Human bonding

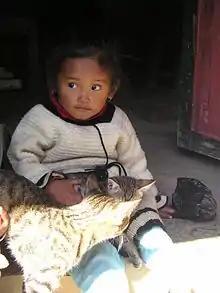
A child bonding with a cat. Human to animal contact is known to reduce the physiological characteristics of stress.

The "human–animal bond" can occur between people and domestic or wild animals; be it a cat as a pet or birds outside one's window. The phrase "Human-Animal Bond" also known as HAB began to emerge as terminology in the late 1970s and early 1980s. Research into the nature and merit of the human–animal bond began in the late 18th century when, in York, England, the Society of Friends established The Retreat to provide humane treatment for the mentally ill. By having patients care for the many farm animals on the estate, society officials theorized that the combination of animal contact plus productive work would facilitate the patients' rehabilitation. In the 1870s in Paris, a French surgeon had patients with neurological disorders ride horses. The patients were found to have improved their motor control and balance and were less likely to suffer bouts of depression.